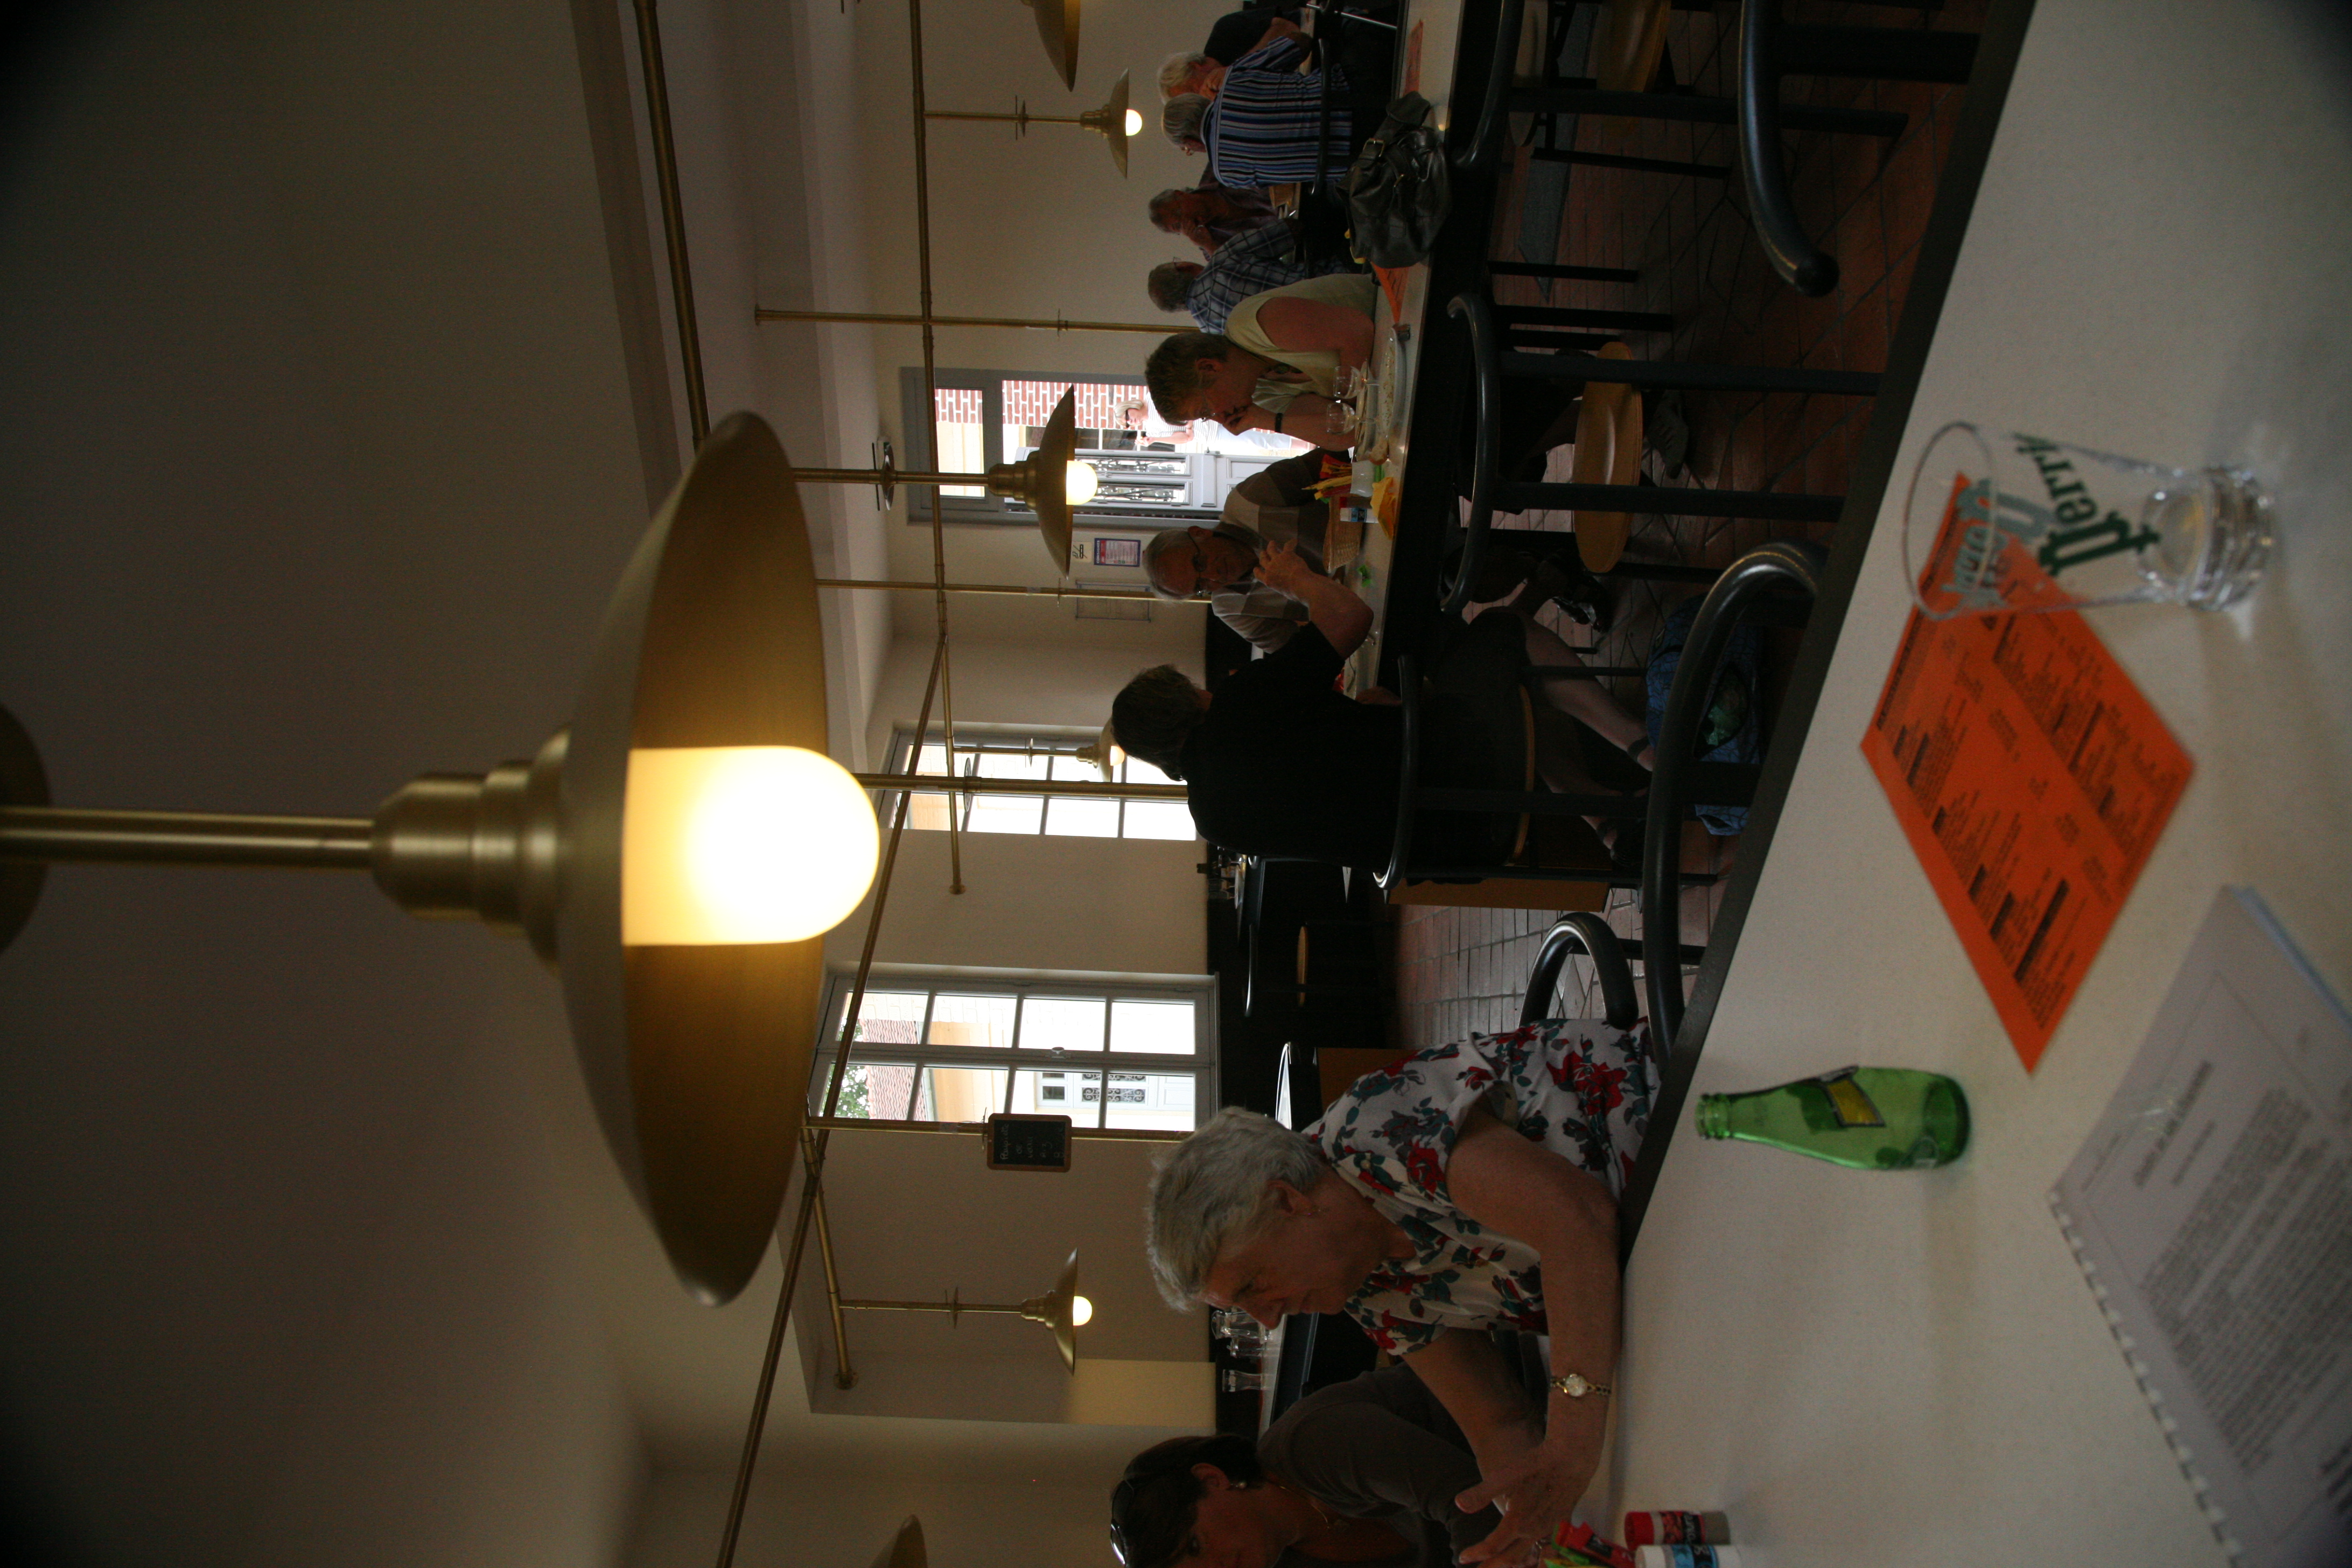
coffee, architecture, restaurant, social, lighting, interior design, design, arquitectura, kaffee, tourist attraction, utopia, architektur, guise, socialism, godin, palaissocial, utopie, familist re, 19 me, estaminet, buvette